Gunnar Eilifsen

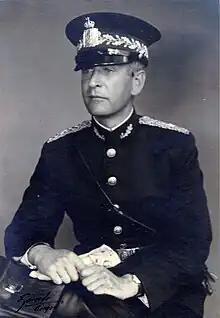
Gunnar Eilifsen

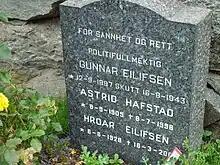
Gunnar Eilifsens headstone- Nordstrand graveyard

Gunnar Eilifsen (12 September 1897 – 16 August 1943) was a Norwegian police officer.